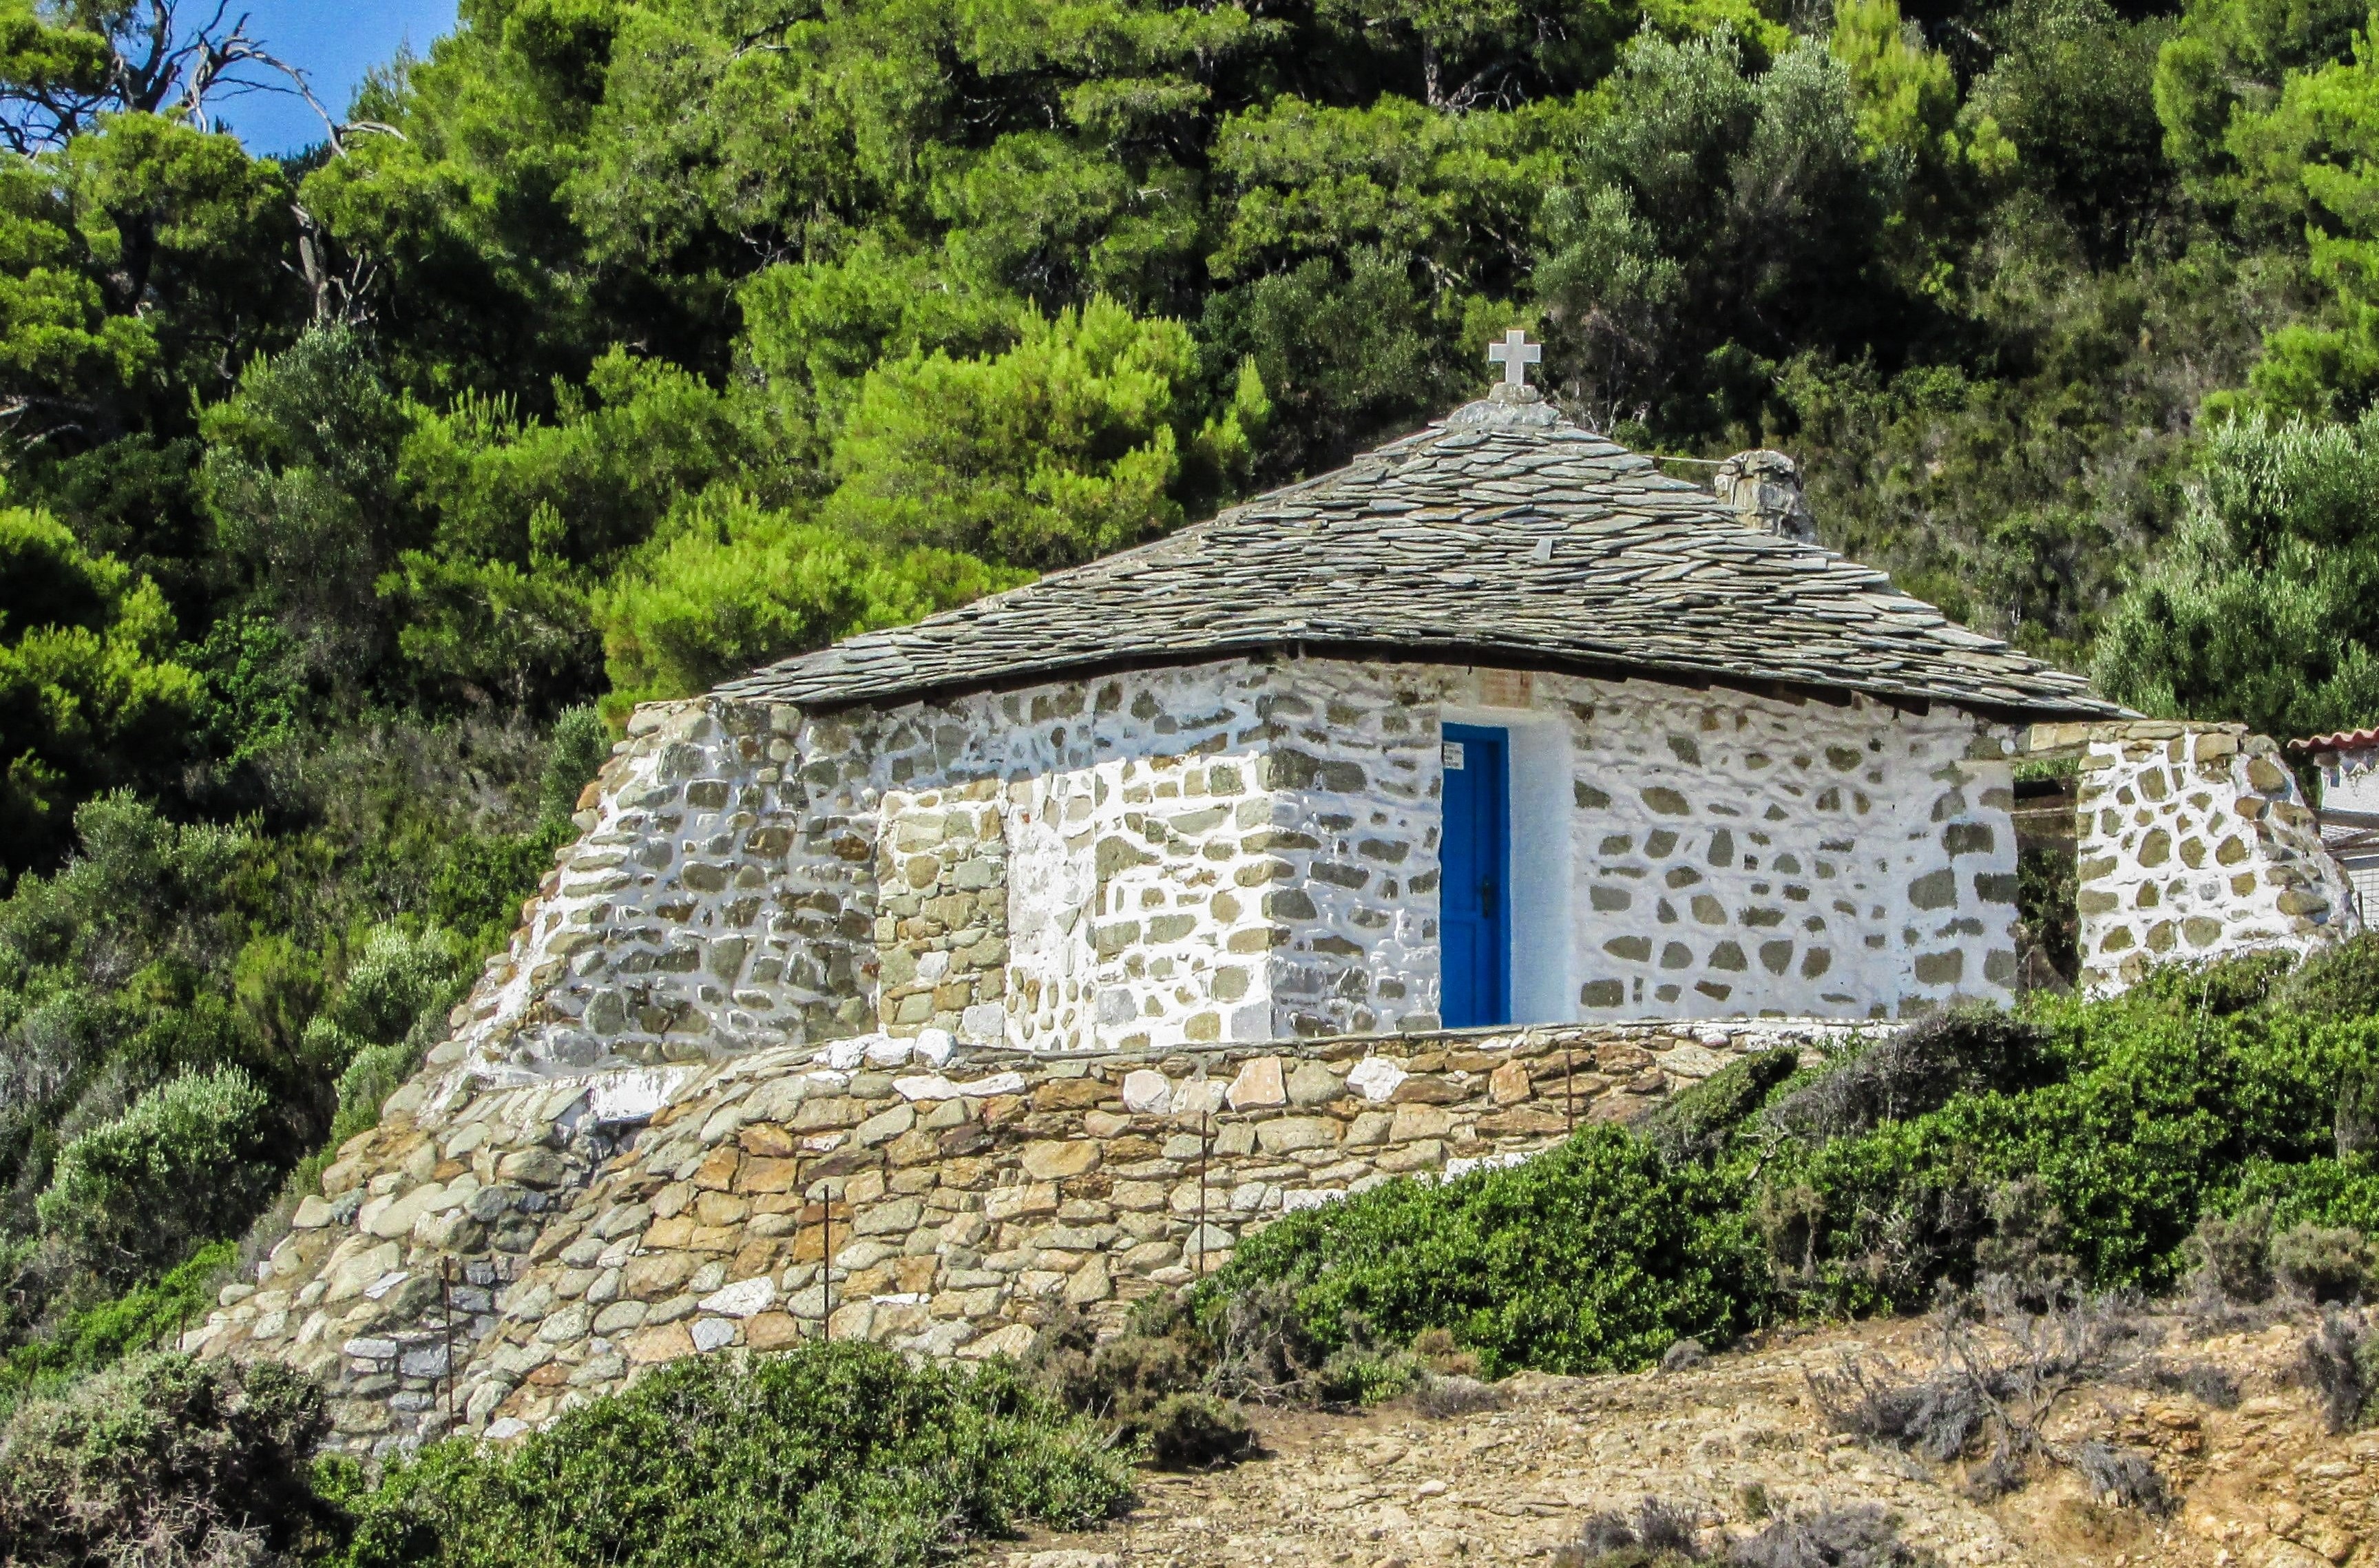
building, hut, village, cottage, island, church, ruins, greece, estate, thatching, aegean, rural area, archaeological site, sporades, tsougkria, ayios floros, sightseing